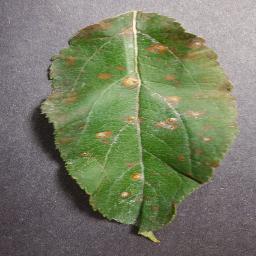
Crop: apple
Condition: cedar_rust